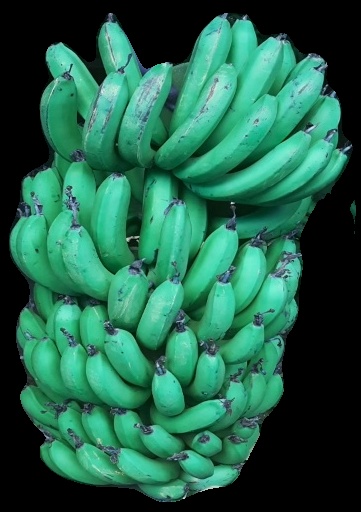
Variety: pachbale
Grade: grade1